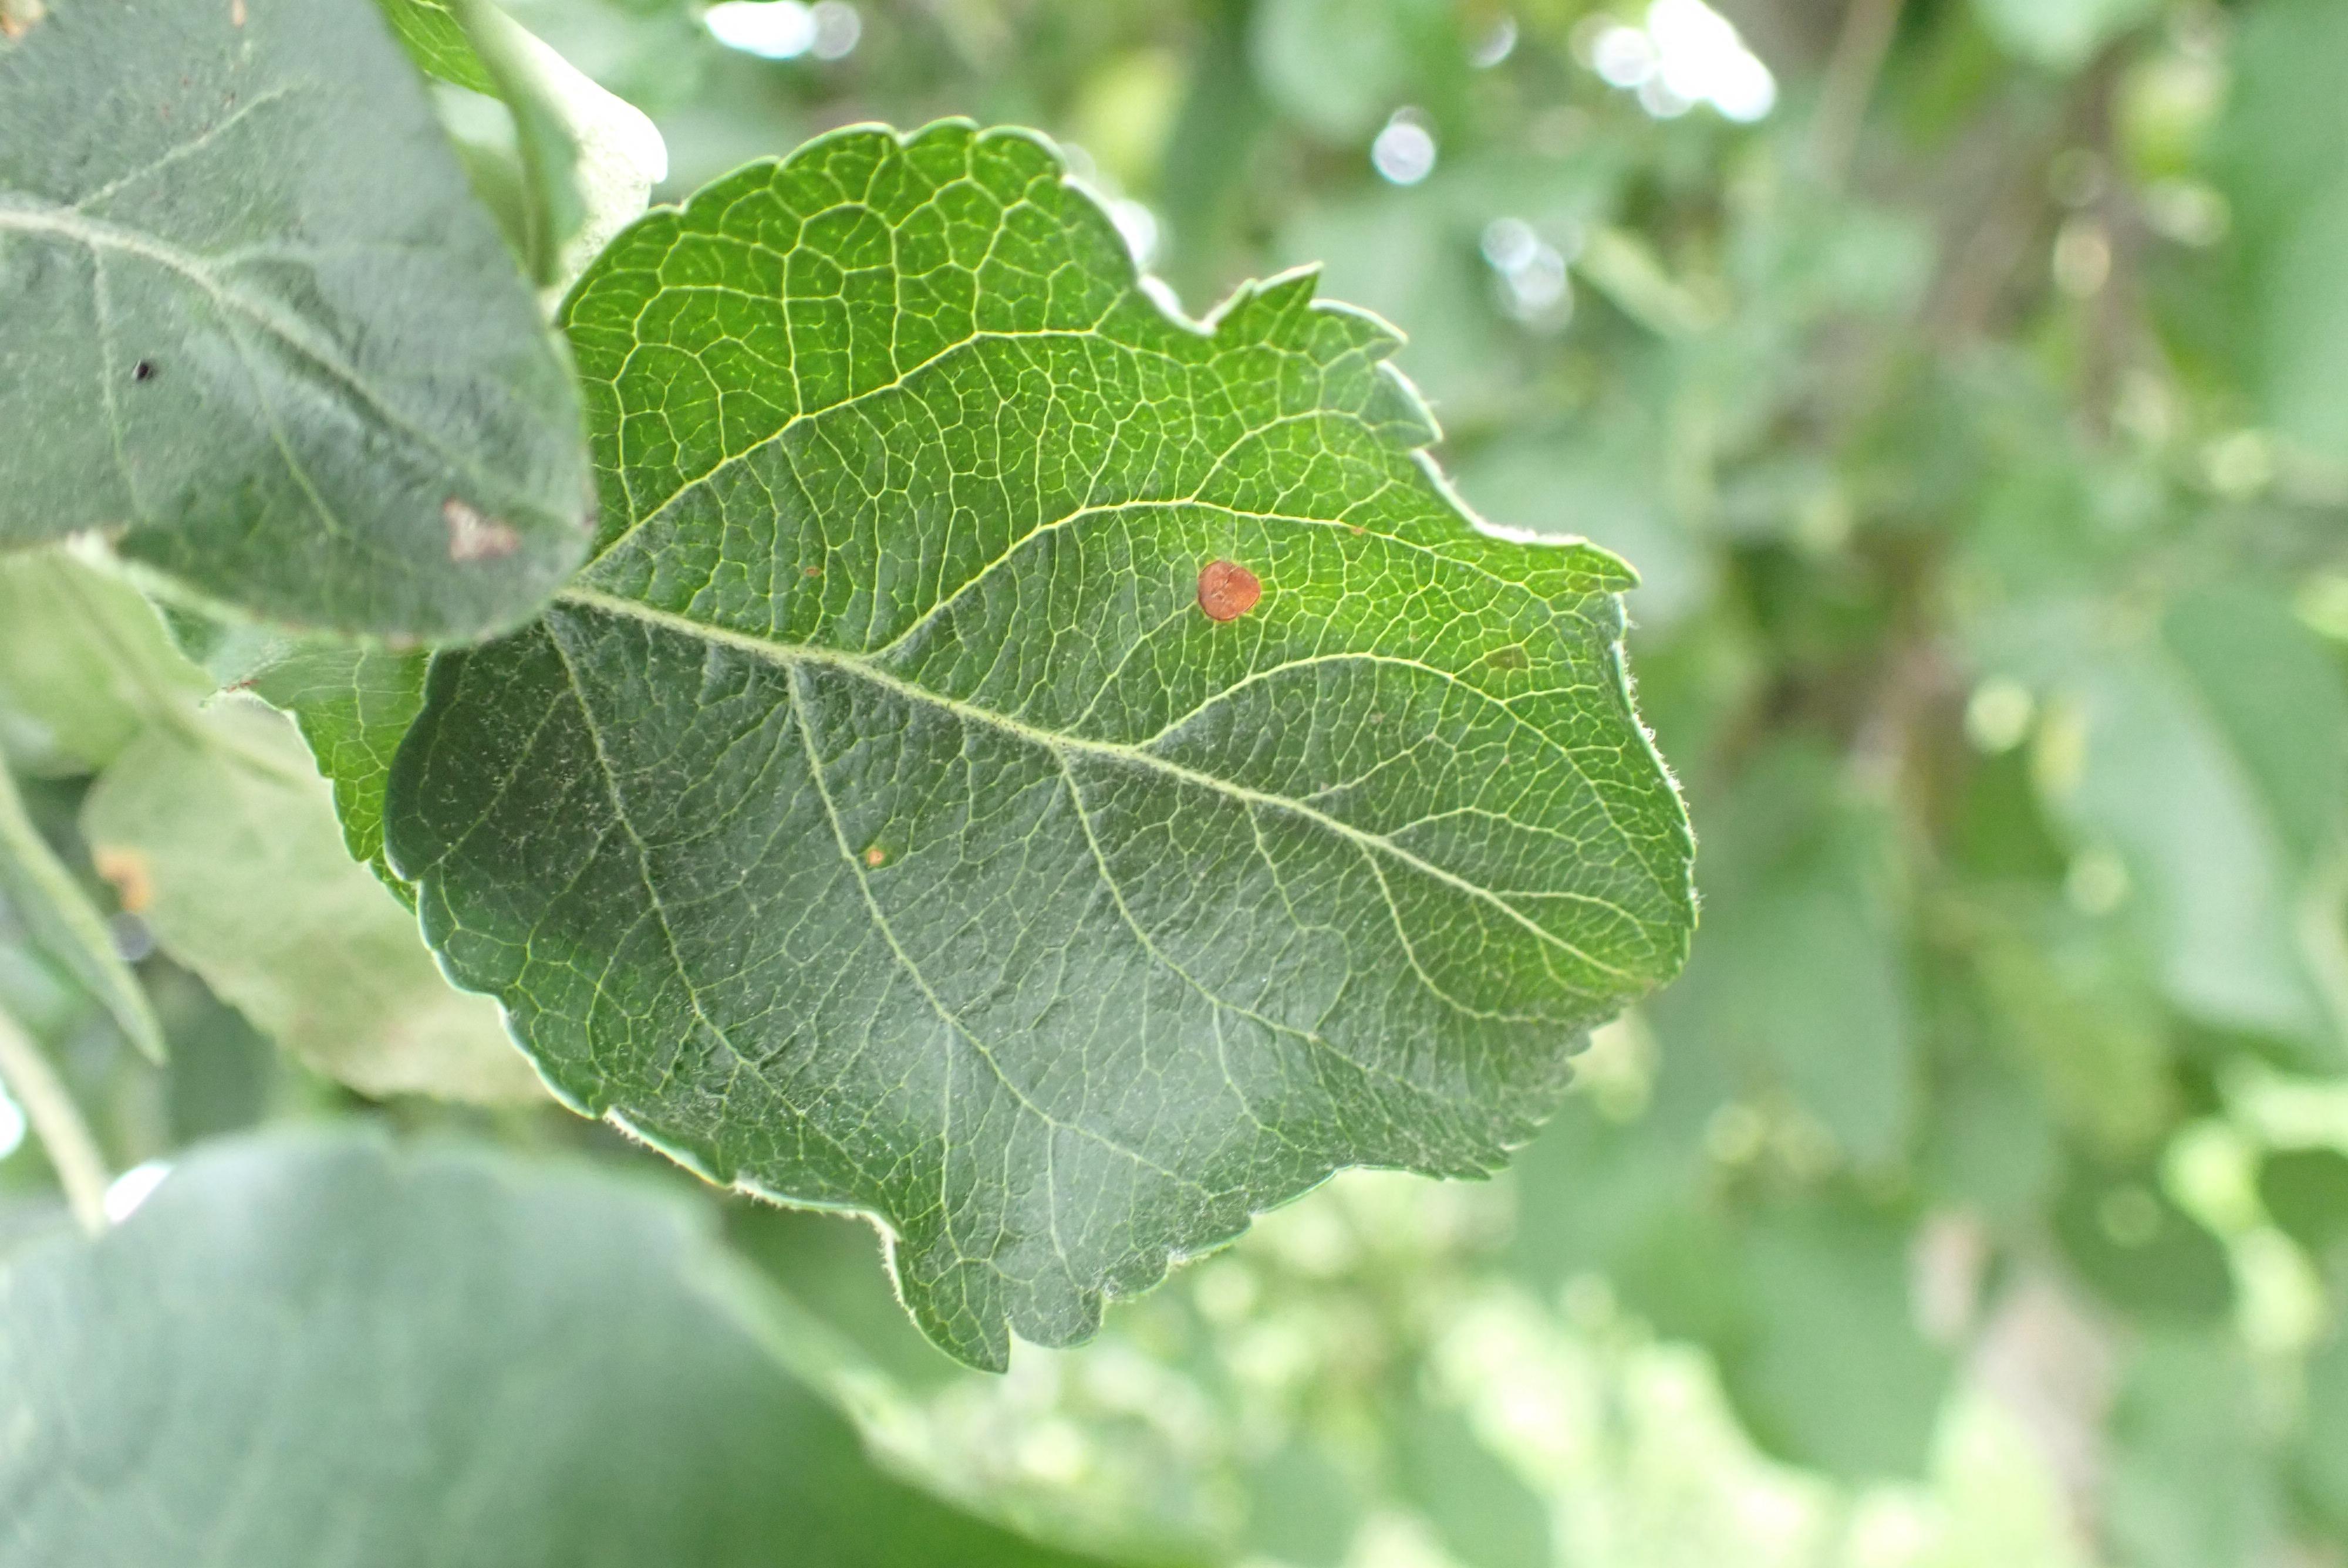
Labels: frog_eye_leaf_spot